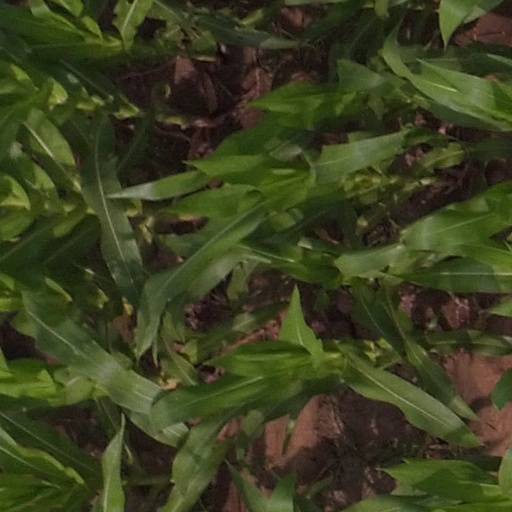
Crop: maize; corn